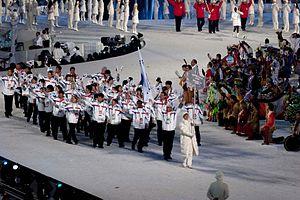
Cet article contient des informations sur la participation et les résultats de la Corée du Sud aux Jeux olympiques d'hiver de 2010 à Vancouver au Canada.